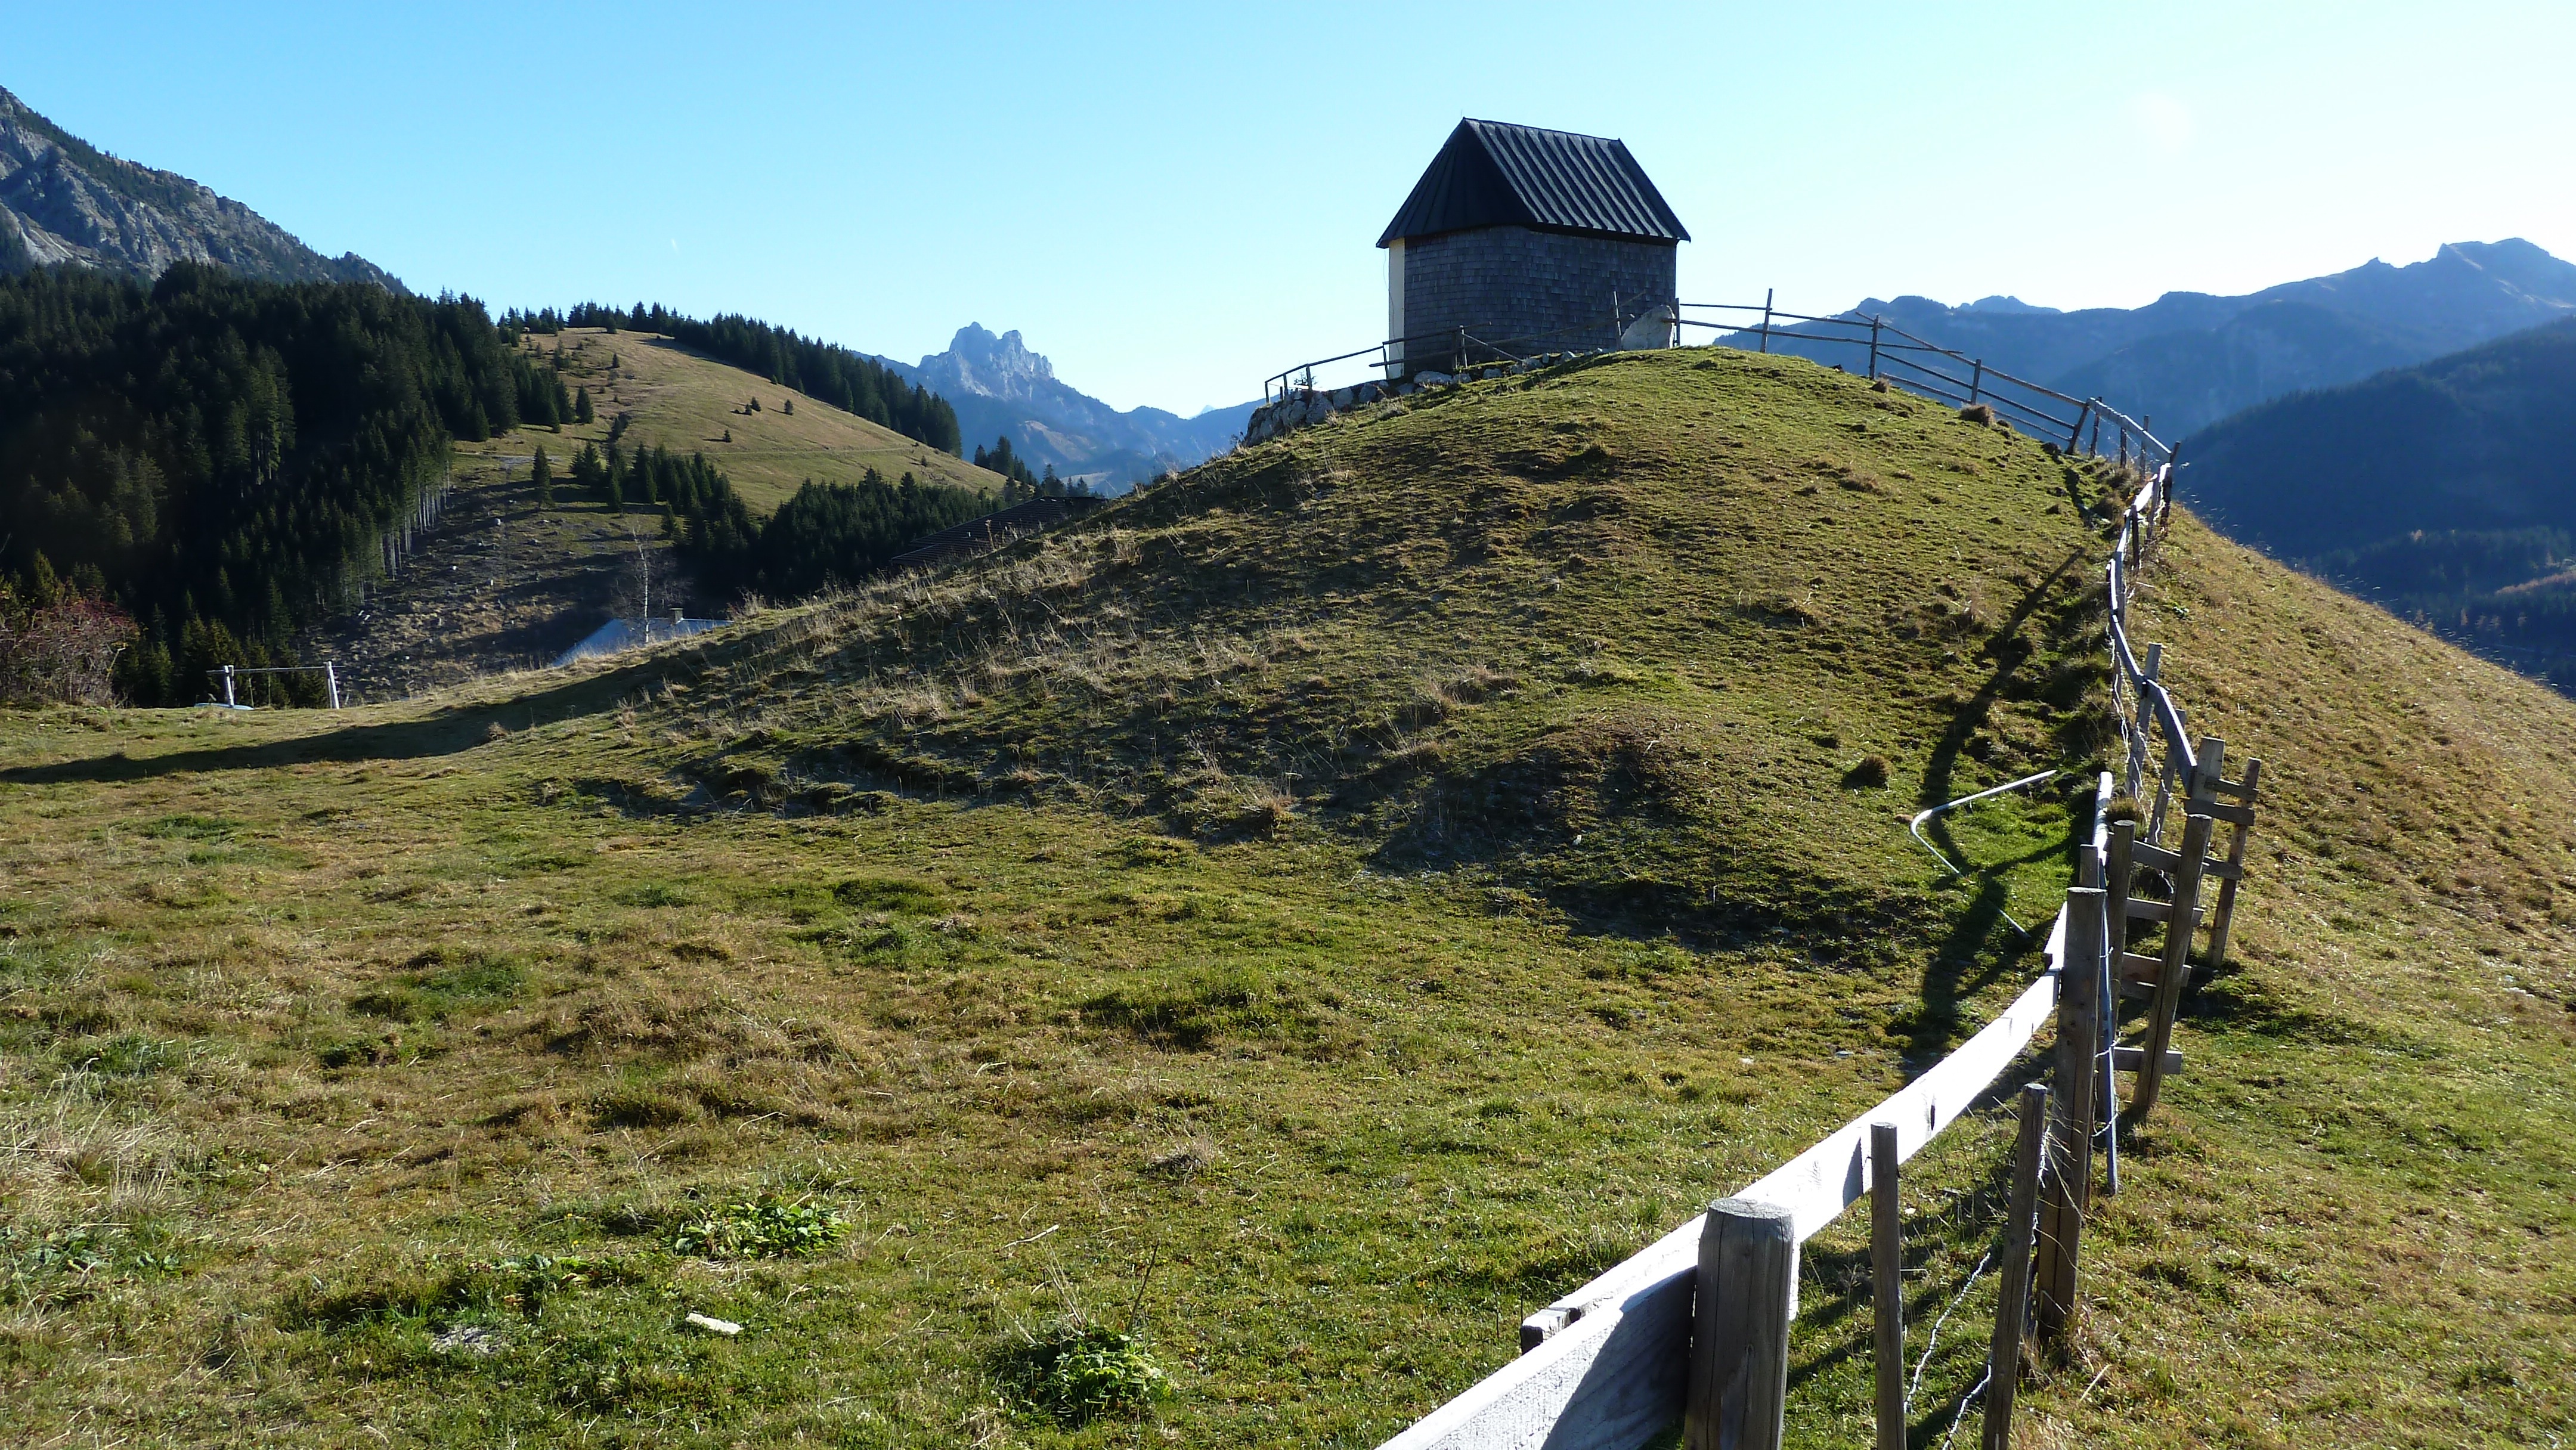
walking, mountain, fence, hiking, trail, meadow, hill, adventure, valley, mountain range, cliff, tourism, terrain, ridge, summit, alps, backpacking, plateau, log cabin, fell, tyrol, rural area, mountain pass, gimpel, tannheimertal, mountainous landforms, z blen, roteflueh